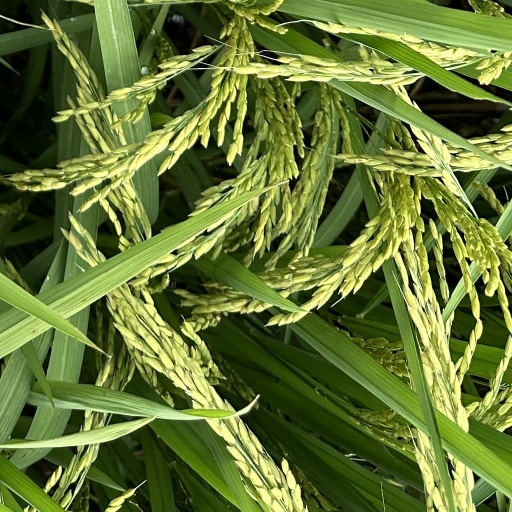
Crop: rice